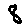
Label: 8